Pont de pierre (Bordeaux)

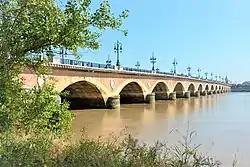
Pont de pierre

The Pont de pierre, or "Stone Bridge" in English, is a bridge in Bordeaux, (in the Gironde department of France), which connects the left bank of the river Garonne ("cours Victor Hugo") to the right bank "quartier de la Bastide" ("Avenue Thiers").